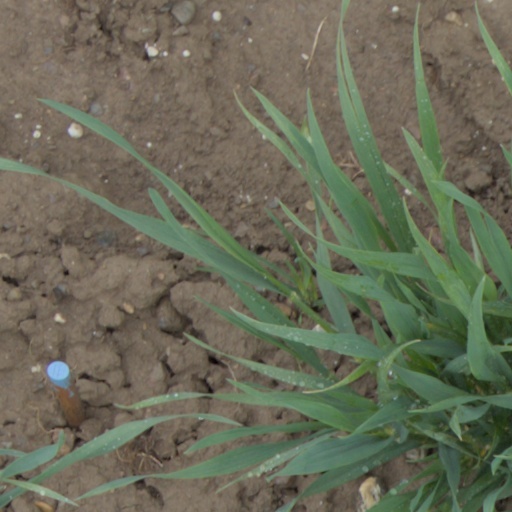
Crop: wheat